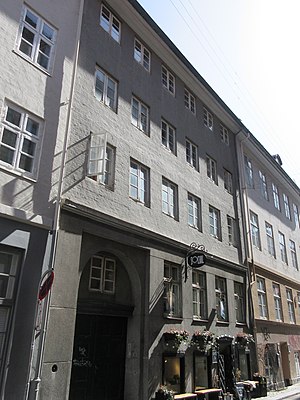
Sankt Gertruds Stræde / Bygninger
Nr. 4 blev opført i 1815.
Sankt Gertruds Stræde er en gade i Indre By i København, der går fra Kultorvet til Rosenborggade. Gaden er opkaldt efter et kapel og et hospital, der var opkaldt efter de rejsende skytshelgen Sankt Gertrud. Det kendes fra 1443 og lå ved det sted, hvor Kultorvet senere blev anlagt. Der var også en kirkegård, hvor adelsmanden Torben Oxe blev henrettet i 1517. Hospitalet blev nedlagt i 1530. Det nuværende gadenavn kendes fra 1620.